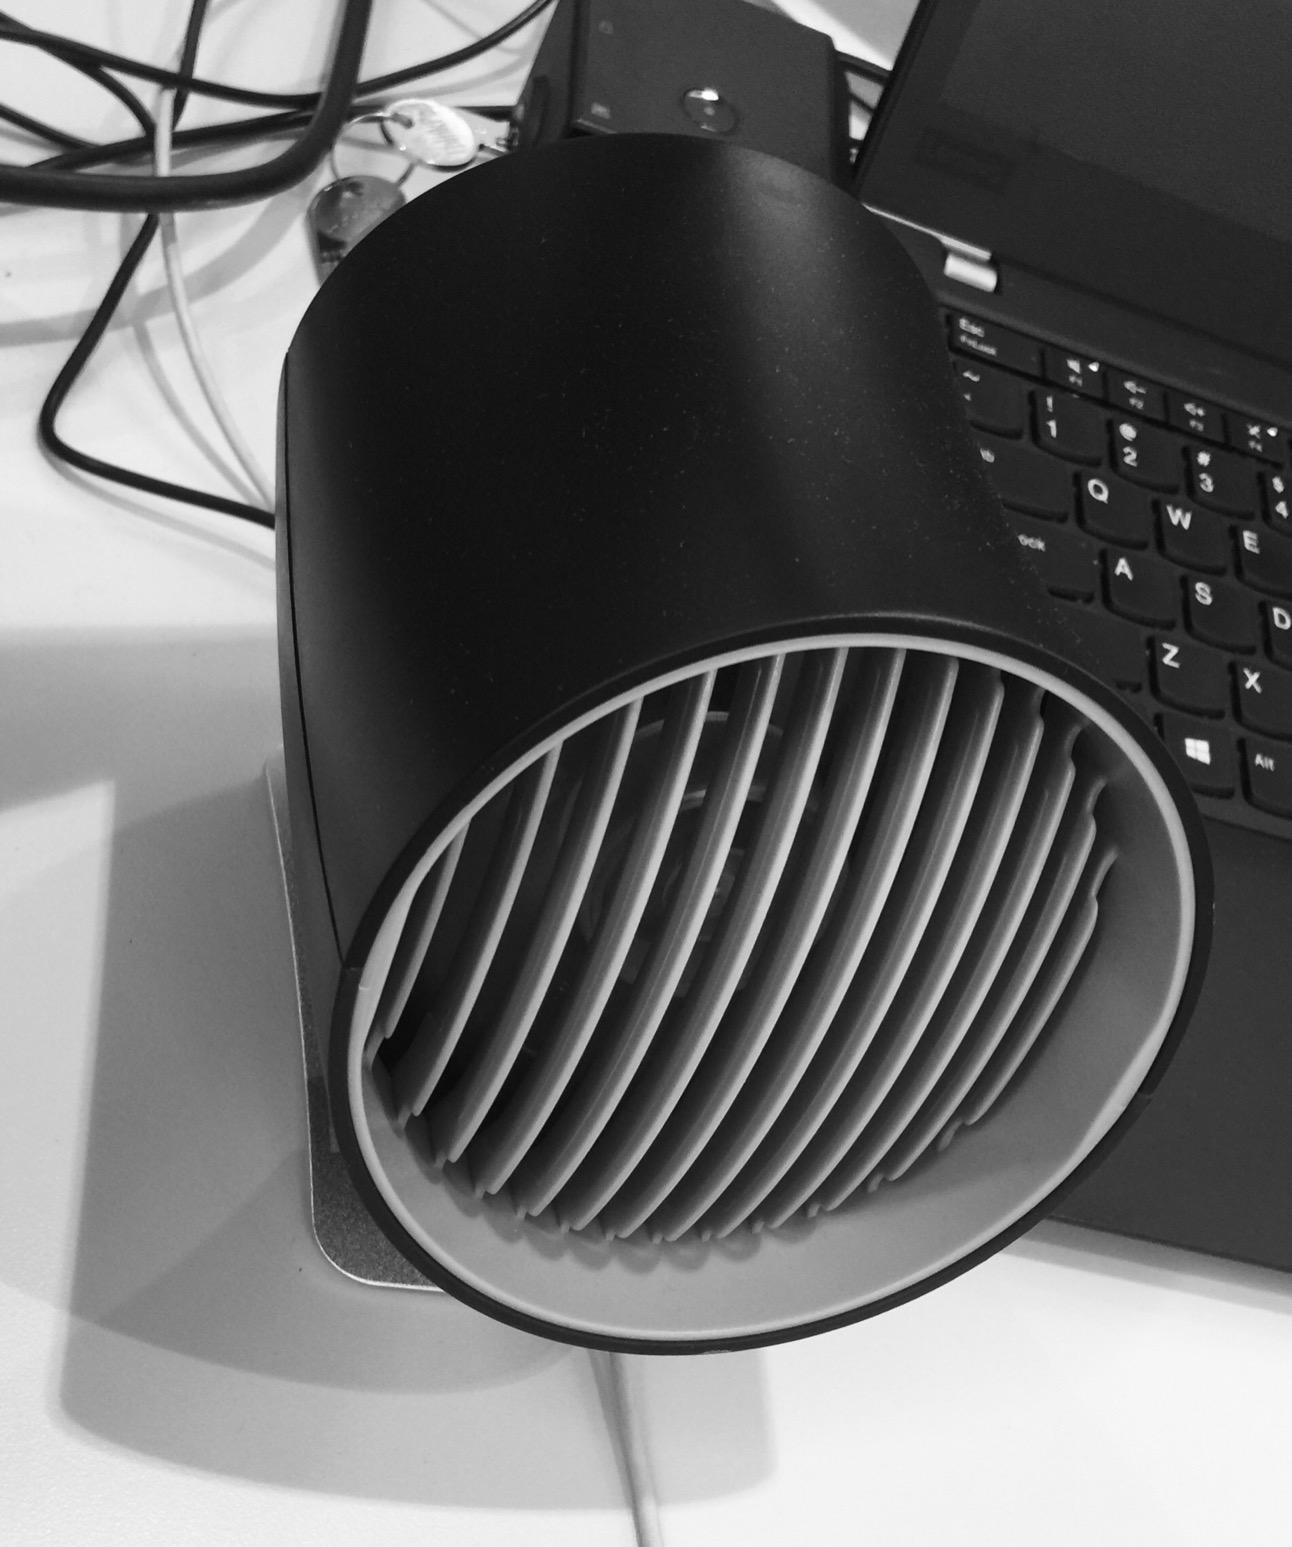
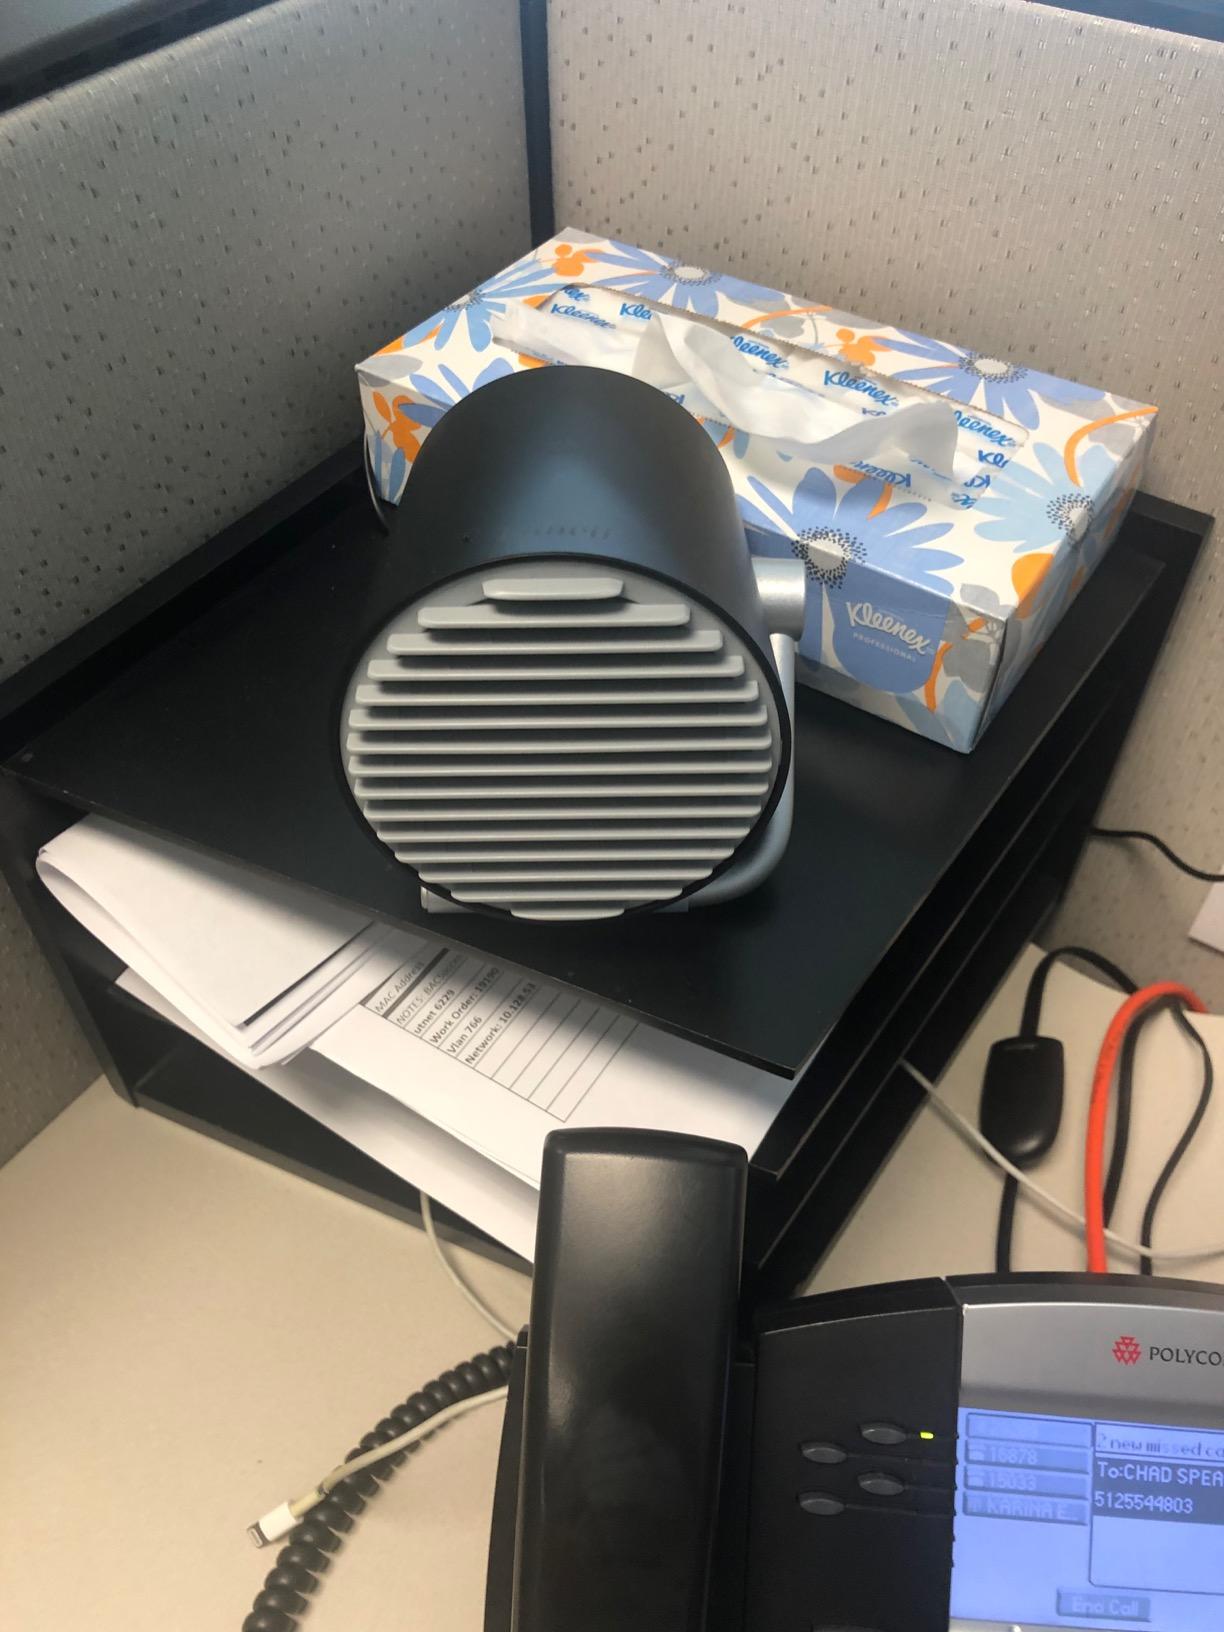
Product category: fan
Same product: no